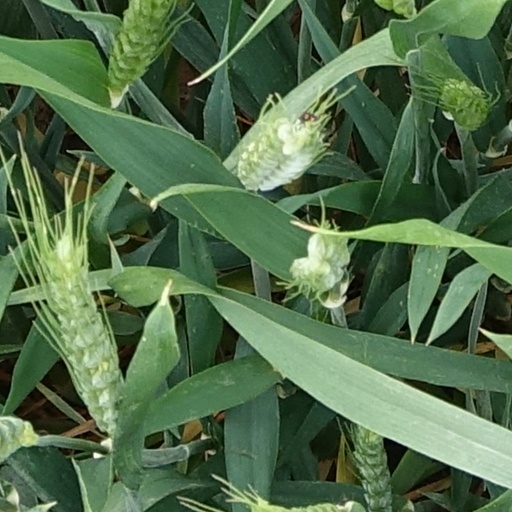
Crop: wheat